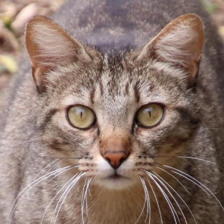
Label: animals